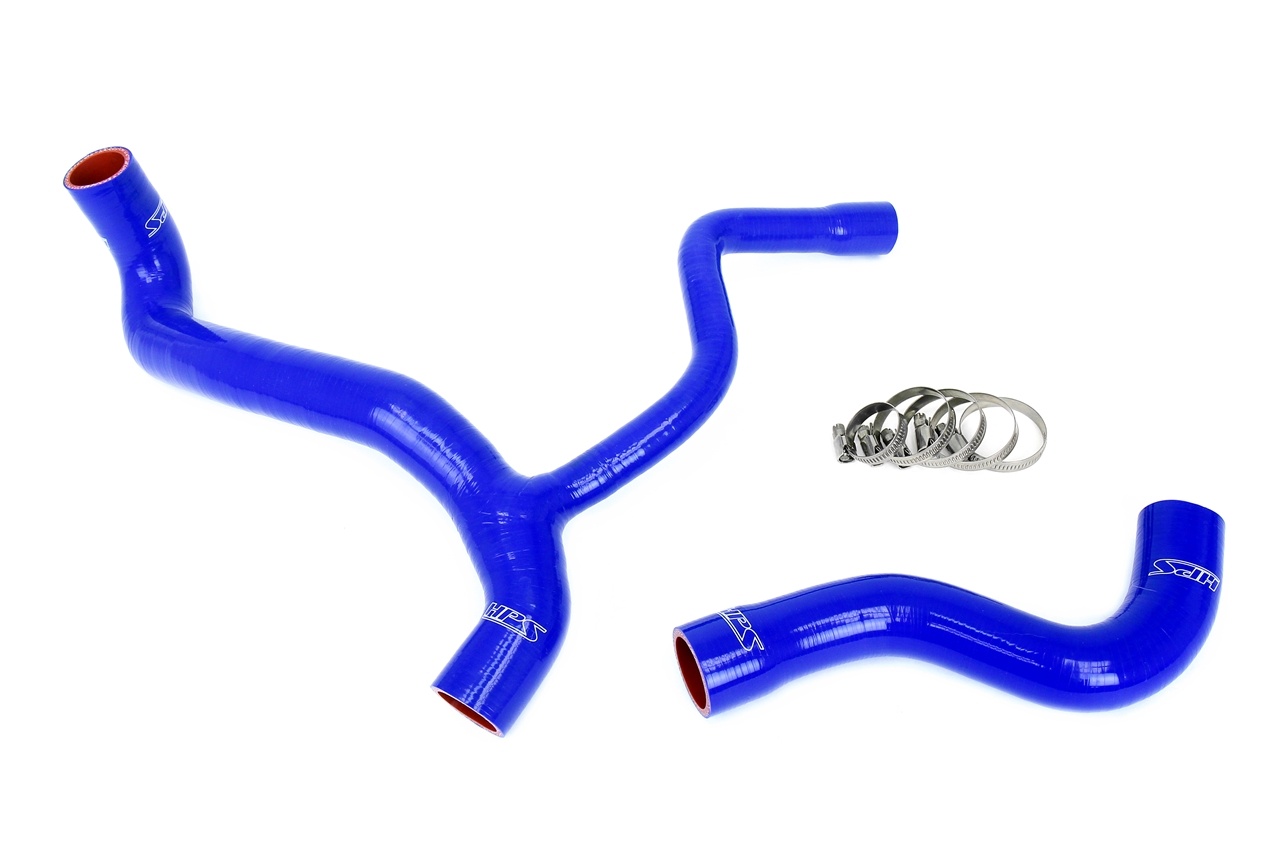
HPS Performance High Temp Reinforced Silicone Radiator Coolant Hose Kit, Blue, 57-2040-BLUE
Brand: HPS Performance
Key Features Ideal replacement or performance upgrade for radiator hoses which can eventually weaken over time, leading to premature failure. Withstands harsh high temperature and high pressure operating conditions while maintaining peak efficiency under the most demanding driving conditions. Max. temperature rating: 350F (177C). Includes HPS 100% stainless steel industrial grade embossed hose clamps which will not cut through the hoses. Race proven design ensures long lasting quality over the stock rubber hoses. Replaces OEM PN: 201-501-51-82, 201-501-45-82. This HPS High Temp 3-ply Reinforced Silicone Radiator Coolant Hose Kit is designed to replace stock OEM rubber upper and lower radiator hoses which can eventually weaken over time, leading to premature failure. With premium quality silicone and racing inspired design, this hose kit can withstand high temperature and high pressure operating conditions of the engine yet still maintain peak efficiency under the most demanding driving conditions. HPS silicone hose kits have all the correct bends and sizes for a perfect fit replacement for your OEM rubber coolant hoses. Compared to the universal hoses you can get from the local auto store, HPS hose kits are much easier to work with. Maximum temperature rating: 350 degrees Fahrenheit. 100% stainless steel clamps are included for easy installation. Vehicle Application 1986-1987 Mercedes-Benz 190E 2.3-16 Sedan 2.3L DOHC
Category: Vehicles & Parts > Vehicle Parts & Accessories > Motor Vehicle Parts > Motor Vehicle Cooling Systems > Radiator Hoses